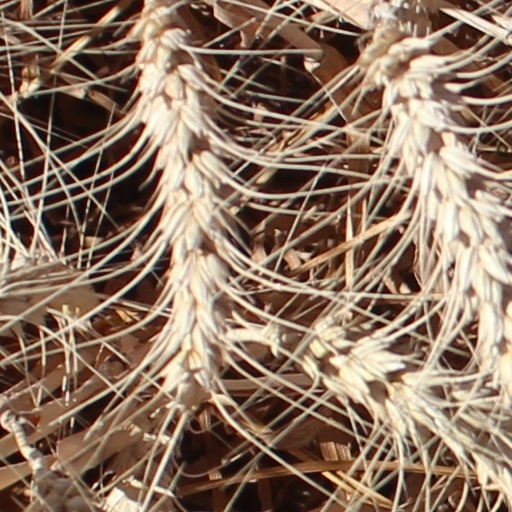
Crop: wheat